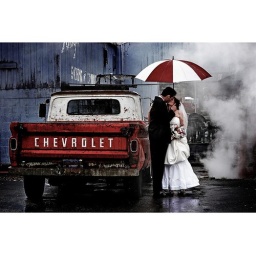
I love how the umbrella, truck and flowers all match in color, and also the old grungy look.